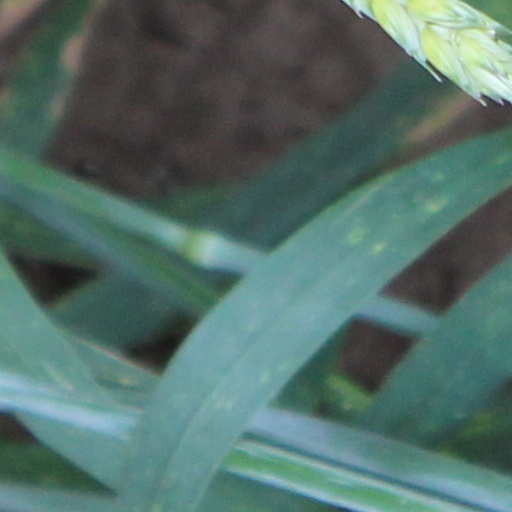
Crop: wheat